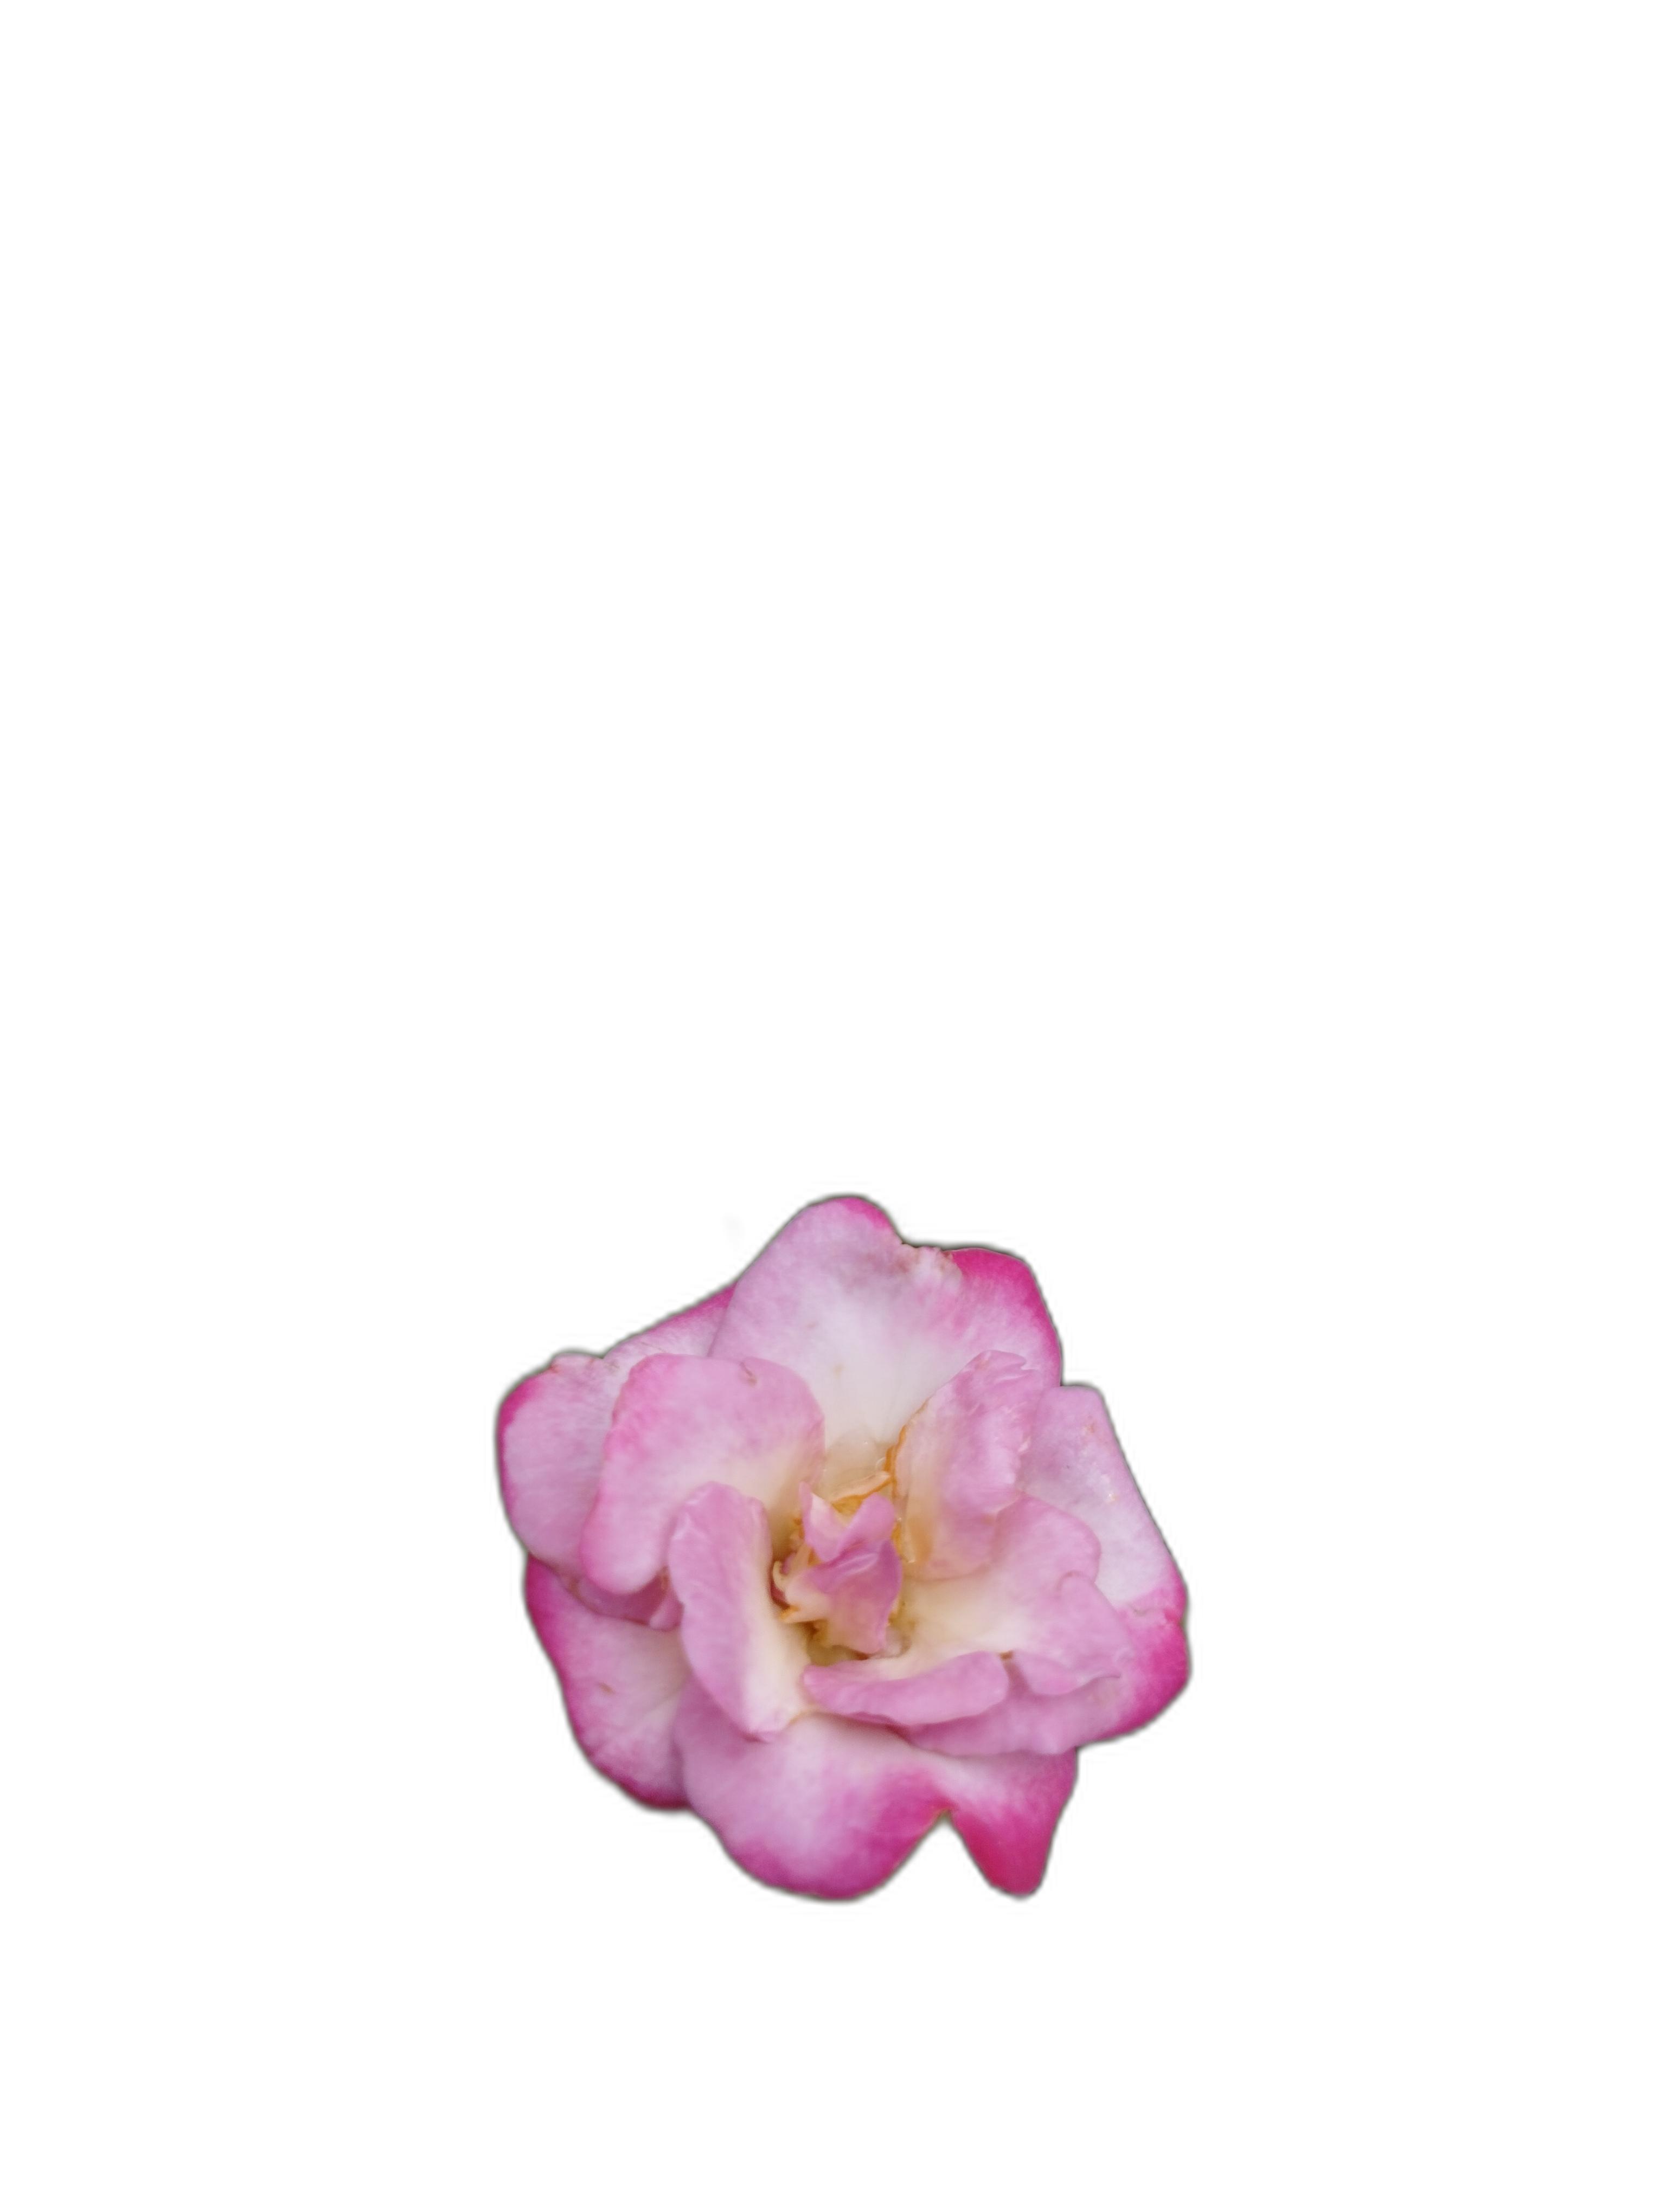
Label: Rose